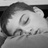
Emotion: neutral